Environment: real
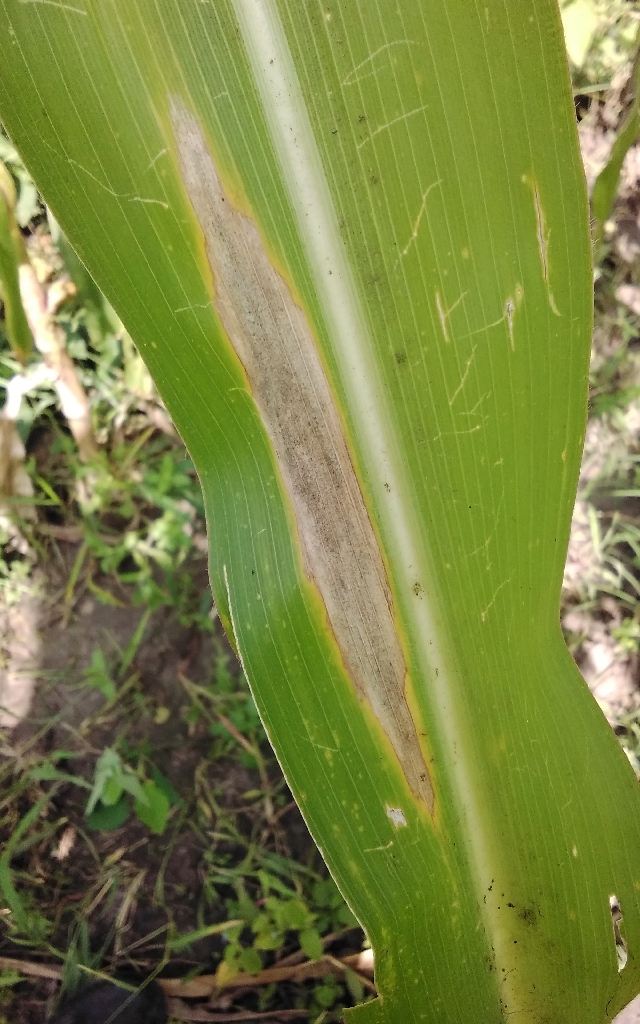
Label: northern_corn_leaf_blight